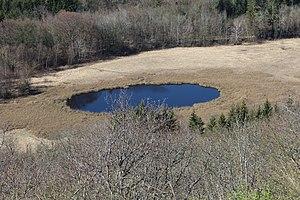
Tourbière de Cerin, Marchamp.
Le lac de Cerin, appelé aussi tourbière de Cerin, est un lac du massif du Jura, situé dans le sud du département de l'Ain, en Auvergne-Rhône-Alpes. Ayant la particularité de n'avoir quasiment pas été anthropisé, il fait aujourd'hui l'objet de diverses protections environnementales. La précocité de sa formation par rapport aux autres lacs du massif jurassien fait de lui une référence dans l'étude de la fin de la glaciation de Würm dans le massif, ainsi que dans l'étude de l'évolution climatique et de la végétation dans le Jura méridional.